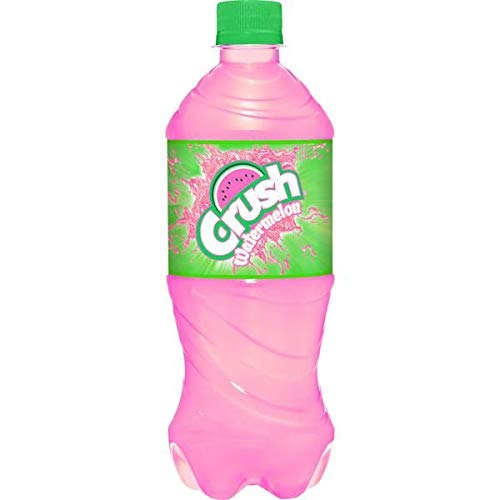
Item Name: Crush Watermelon 20 Ounce Bottle - Case of 24
Value: 480.0
Unit: Fl Oz

Price: 55